Guipel

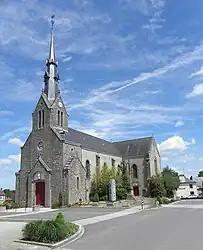
The church of Saint-Martin, in Guipel

Guipel (Gallo: "Gipèu") is a commune in the Ille-et-Vilaine department in Brittany in northwestern France.